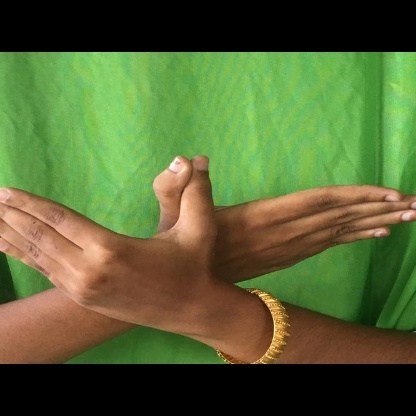
Mudra: Garuda